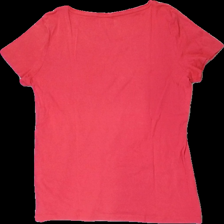
View: back
Type: T-shirt
Category: Ladies
Brand: Esprit
Colors: Pink
Material: 100% cotton
Pattern: Logo print
Cut: Regular, C-collar
Size: XL
Season: All
Price range: 50-100
Recommended usage: Reuse